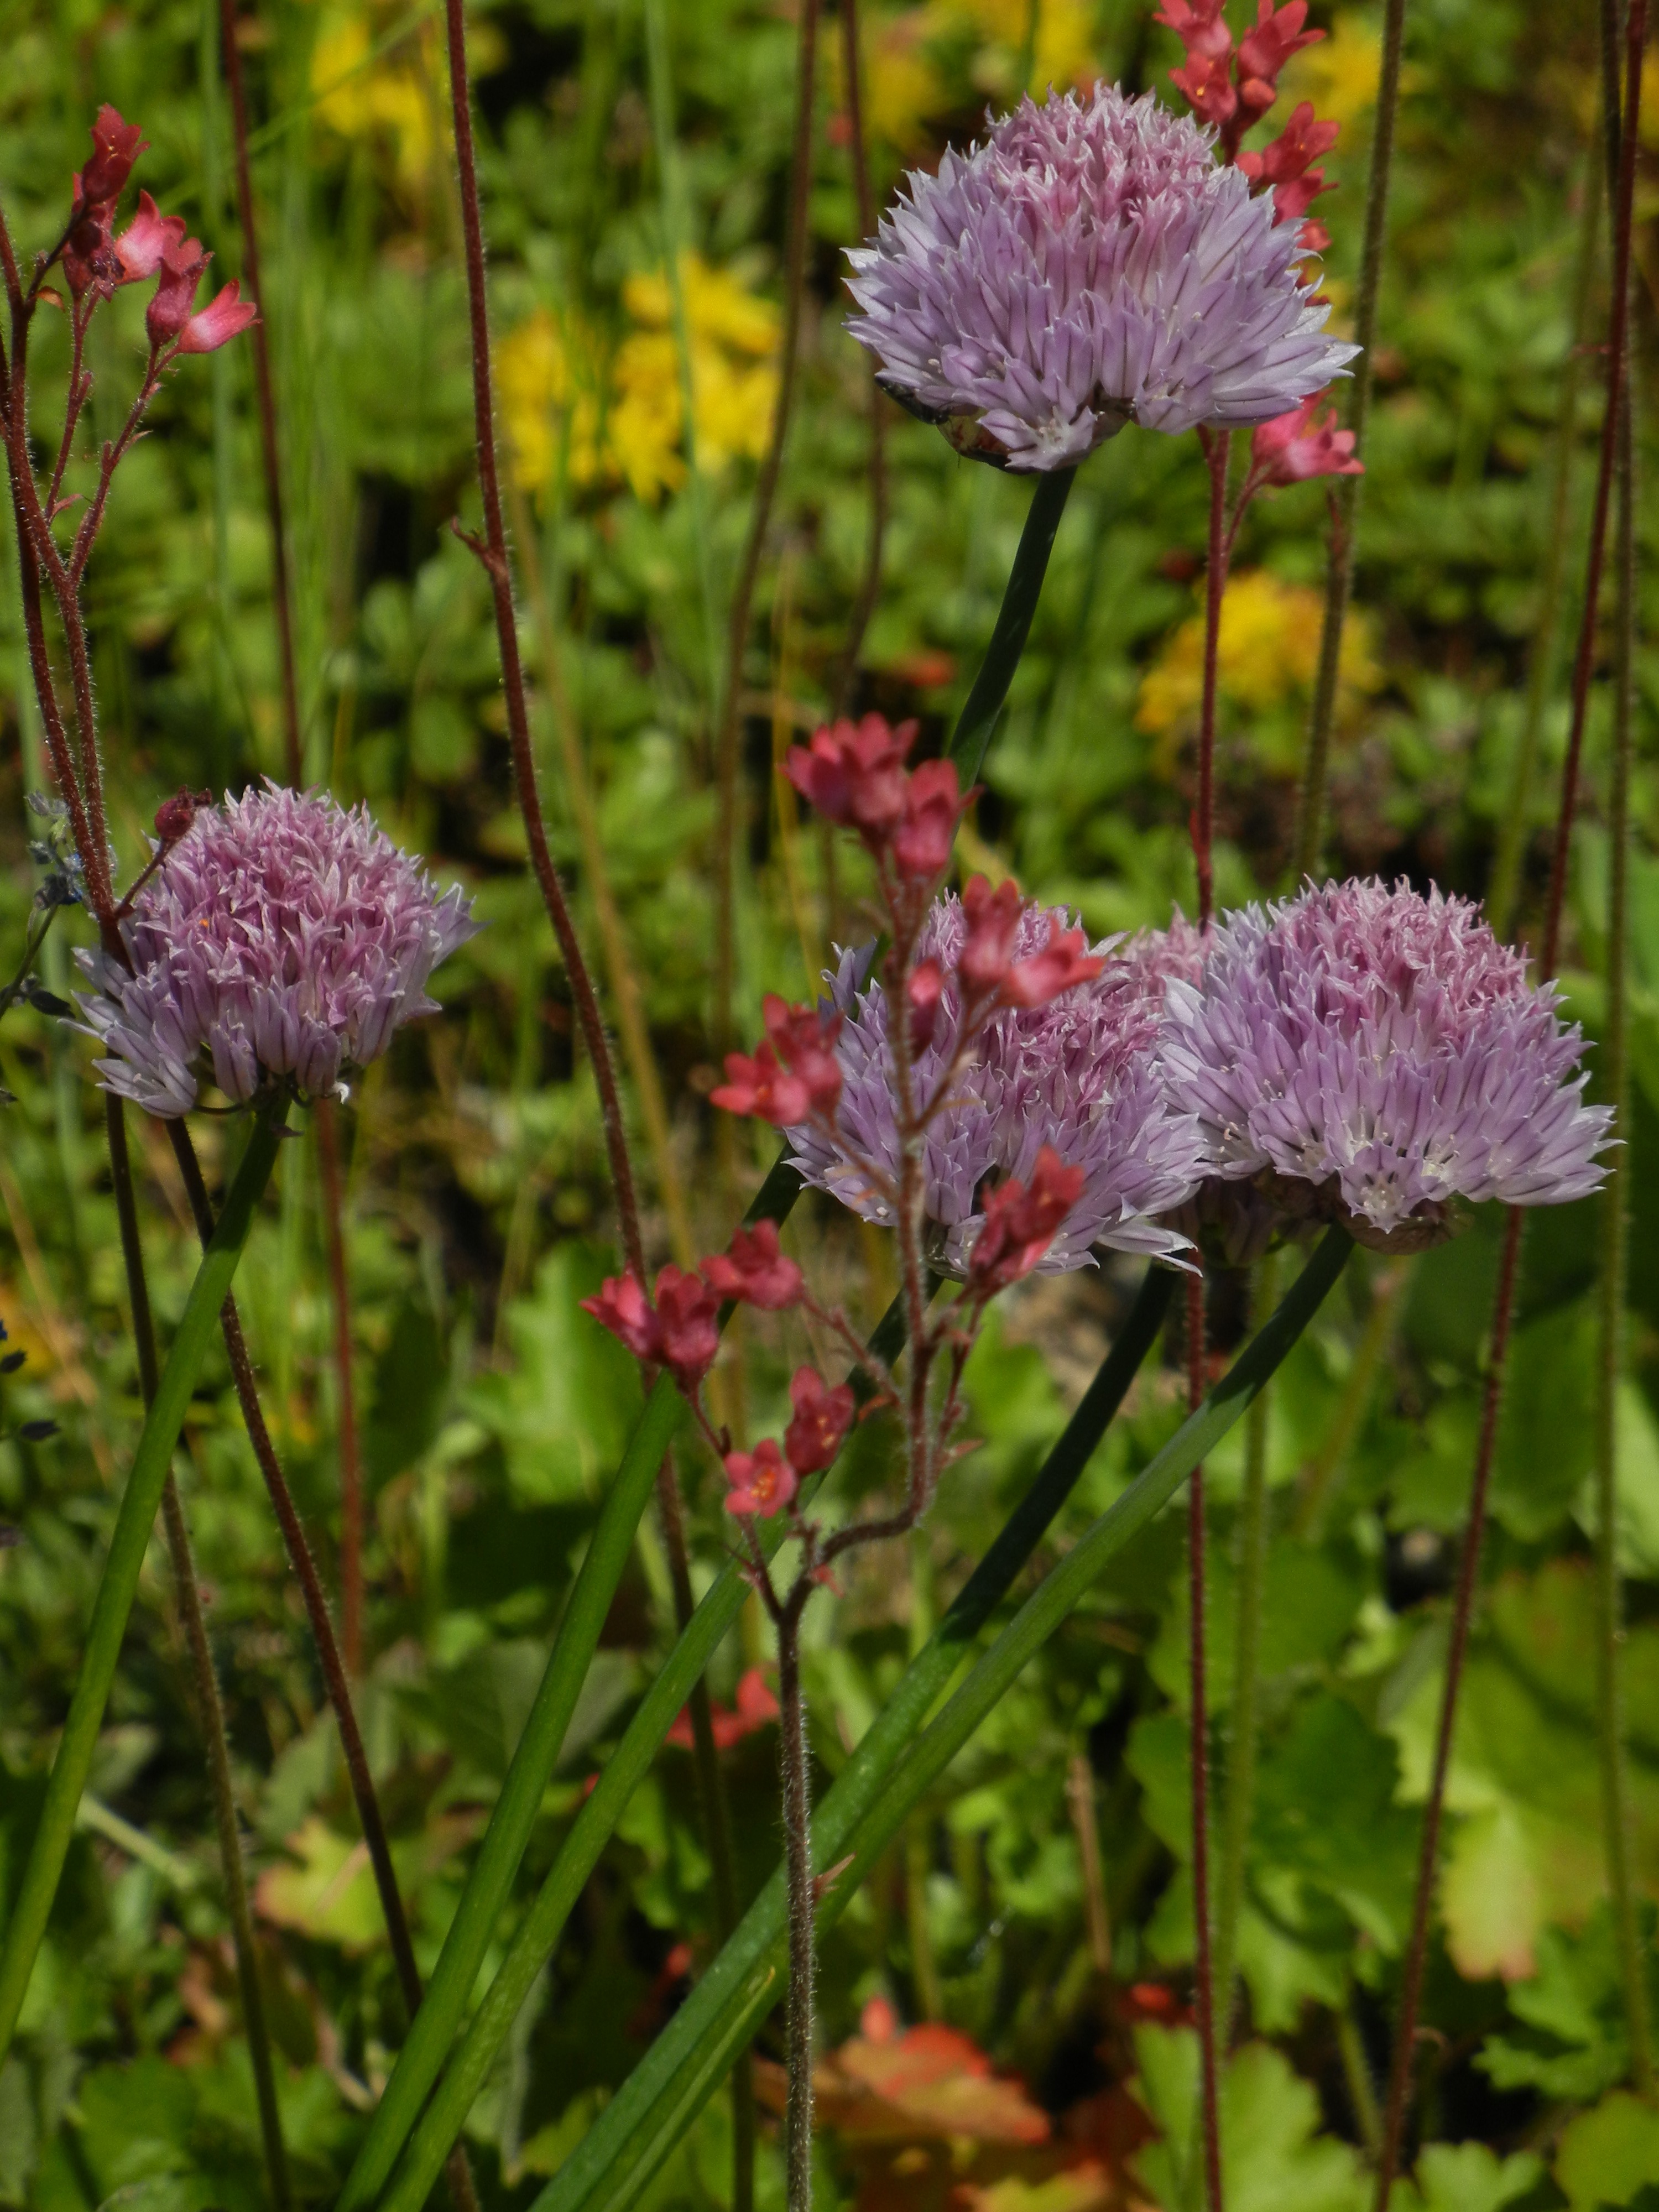
grass, plant, meadow, prairie, flower, purple, bloom, spring, herb, produce, botany, flora, wildflower, flowers, summer meadow, flowering plant, annual plant, land plant